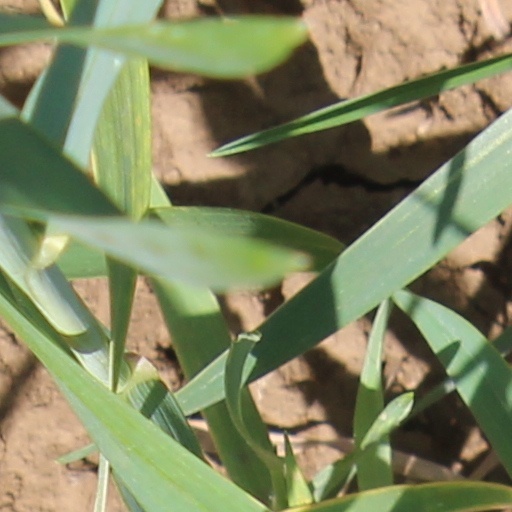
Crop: wheat